Hamilton Academy

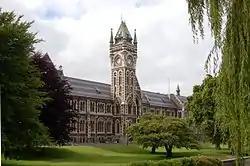

Topping the Glasgow University Bursary List in 1964 and again in 1965, the "Evening Times" wrote that Hamilton Academy's "reputation is among the highest in the country." In 1966 the same newspaper reported that "for the third year in succession Hamilton Academy has gained the highest number of places in the Glasgow University Bursary Competition. The Academy's old rivals Hutchesons' Boys' Grammar School came second," and in 1967 the Glasgow Herald noted that "Hamilton Academy – with the highest number of pupils for some years now in the first 100 places in the Glasgow University Bursary Competition – has an extremely high and far-flung academic reputation." In 1969 Hamilton Academy pupils took five of the top ten places in the Glasgow University Bursary List.